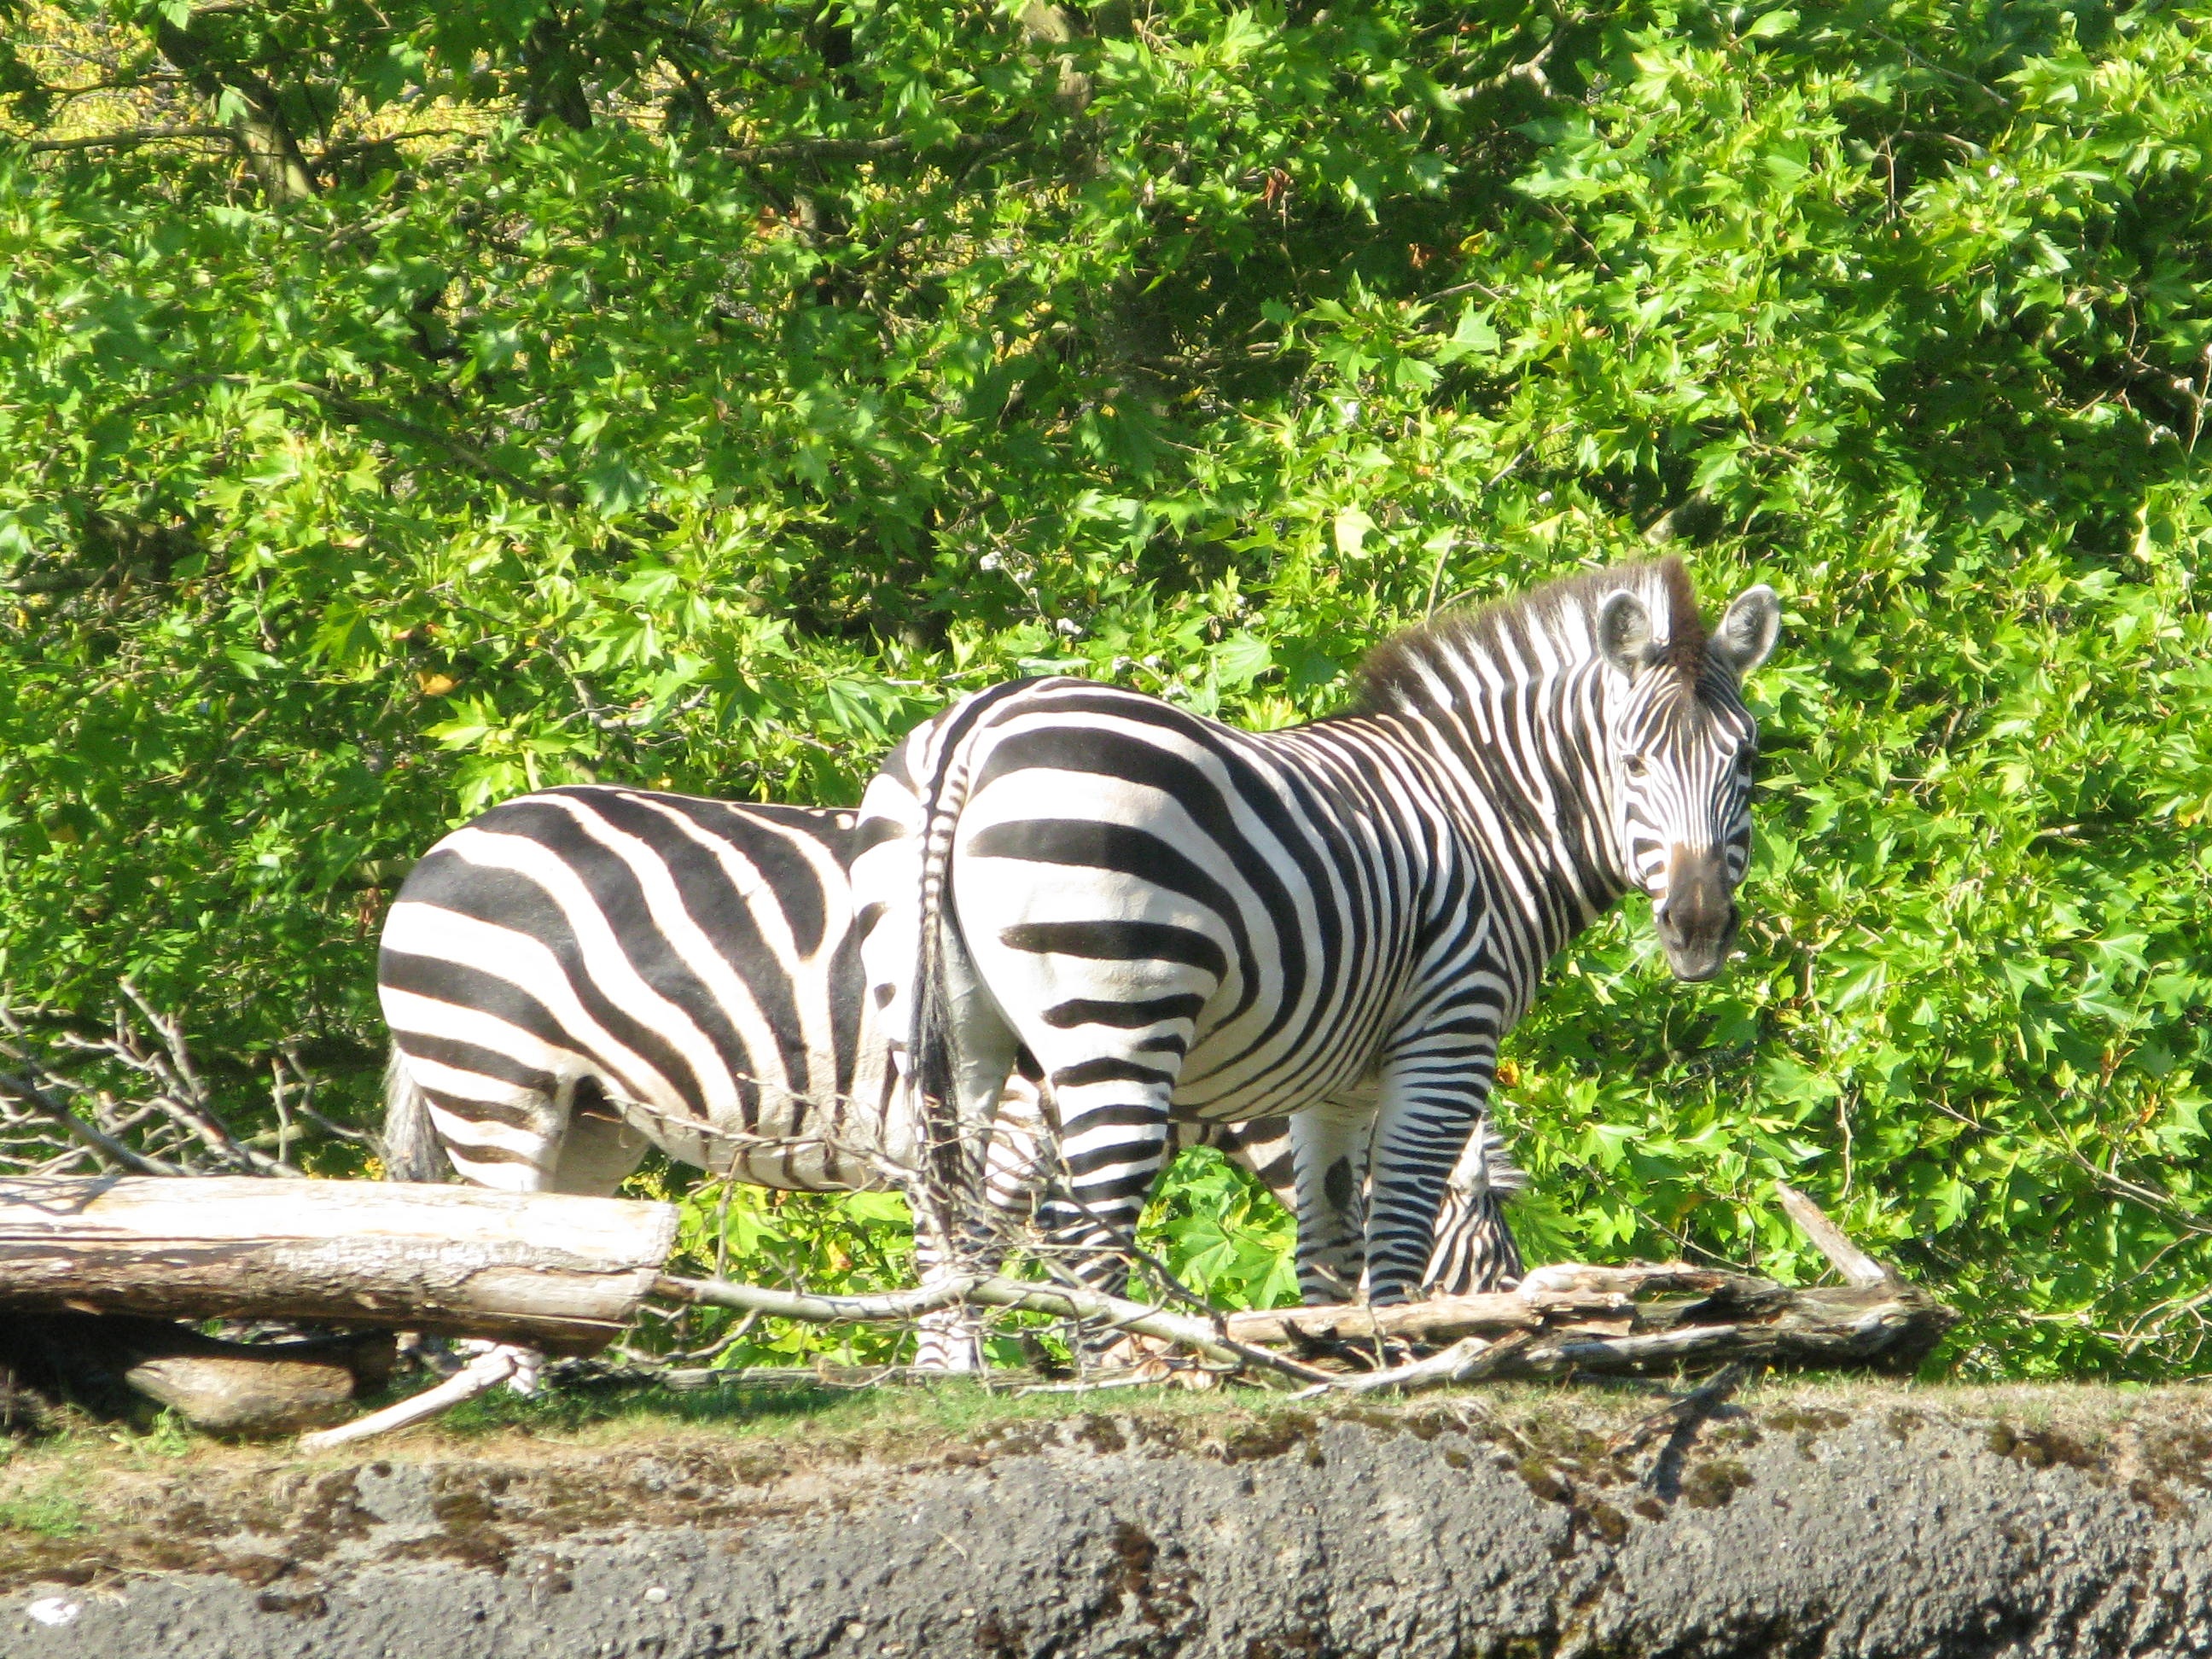
nature, forest, white, wildlife, environment, zoo, green, park, mammal, black, fauna, zebra, striped, leaves, leafy, background, animals, stripes, mammals, horse like mammal